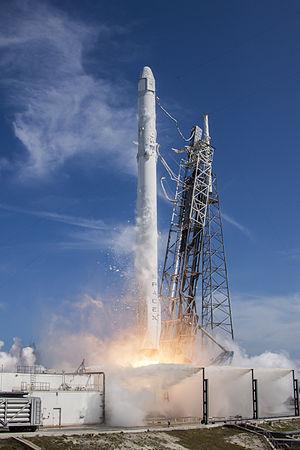
SpaceX Dragon, ou juste Dragon, est un vaisseau cargo spatial développé par la société SpaceX pour le compte de la NASA qui assure conjointement avec les vaisseaux Cygnus, ATV, HTV et Progress le ravitaillement de la Station spatiale internationale à la suite du retrait de la navette spatiale américaine. Il peut placer en orbite jusqu'à 6 tonnes de fret qui peuvent être réparties entre la partie pressurisée et un compartiment non pressurisé. Il est conçu pour revenir sur Terre en ramenant dans la version cargo jusqu'à 3 tonnes de fret. L'amarrage à la station se fait par une écoutille de grande taille au format Common Berthing Mechanism et est réalisé par l'opérateur situé dans la station qui utilise le bras Canadarm 2. Depuis la fin du programme de la navette spatiale américaine, dont le dernier vol a eu lieu le 1ᵉʳ juin 2011, le vaisseau cargo Dragon est le seul engin pouvant rapporter une quantité significative de fret au sol. Le cargo spatial sert de base pour le vaisseau Dragon V2 qui sera chargé de la relève des équipages de la station spatiale après 2020.